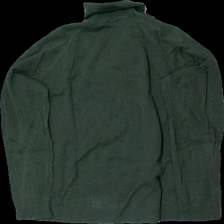
View: back
Type: Sweater
Category: Unisex
Brand: Selected Homme/Femme
Colors: Green
Material: 100% bomull
Cut: Turtle neck
Size: XL
Season: All
Damage: nopprigt
Damage location: top center
Damage 2: nopprigt
Damage 2 location: middle center
Damage 3: nopprigt
Damage 3 location: bottom center
Price range: <50
Recommended usage: Export
Description: sweater med hög hals